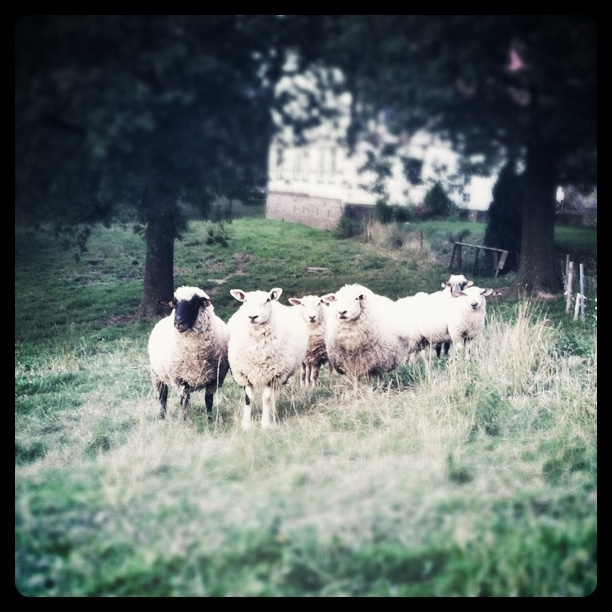
some white sheep are on some grass and trees
Six sheep standing in the grass beside a house.
The small herd of sheep are all standing close together.
a couple of sheep are standing in a clearing
some sheep standing next to each other next to a tree